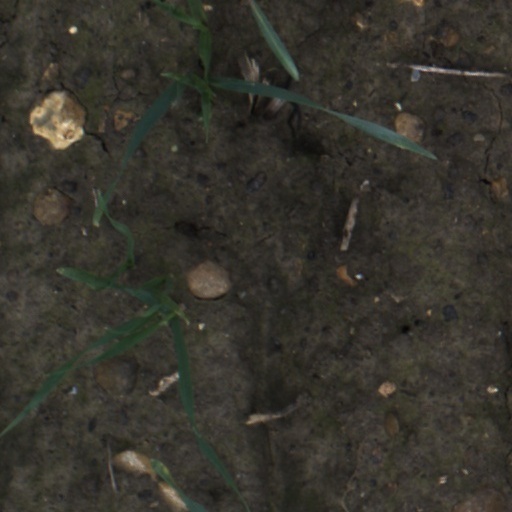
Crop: wheat